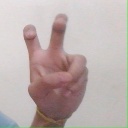
अक्षर: ई